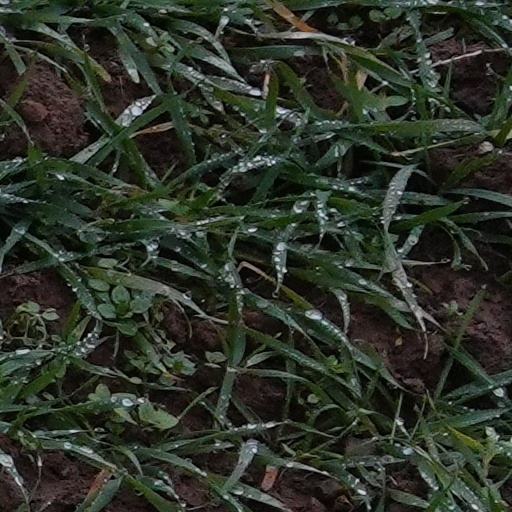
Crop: wheat